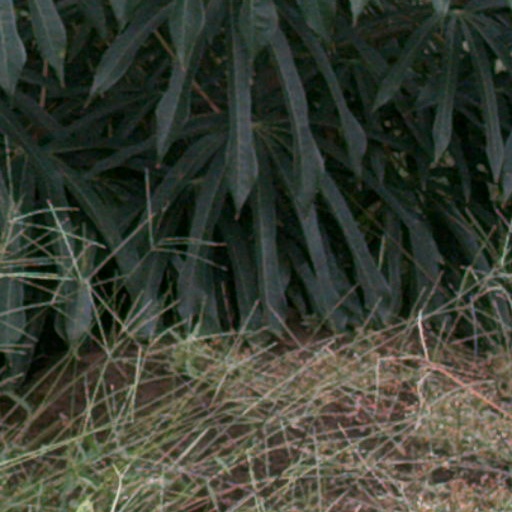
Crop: cassava